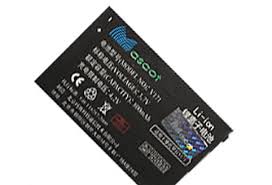
Waste category: battery